Colonna Venus

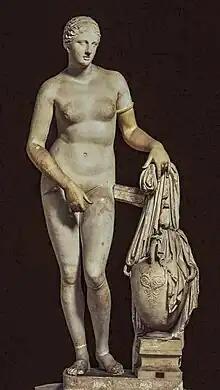
The Colonna Venus (Vatican Museums 812)

The Colonna Venus is a Roman marble copy of the lost Aphrodite of Cnidus sculpture by Praxiteles, conserved in the Museo Pio-Clementino as a part of the Vatican Museums' collections. It is now the best-known and perhaps most faithful Roman copy of Praxiteles's original.